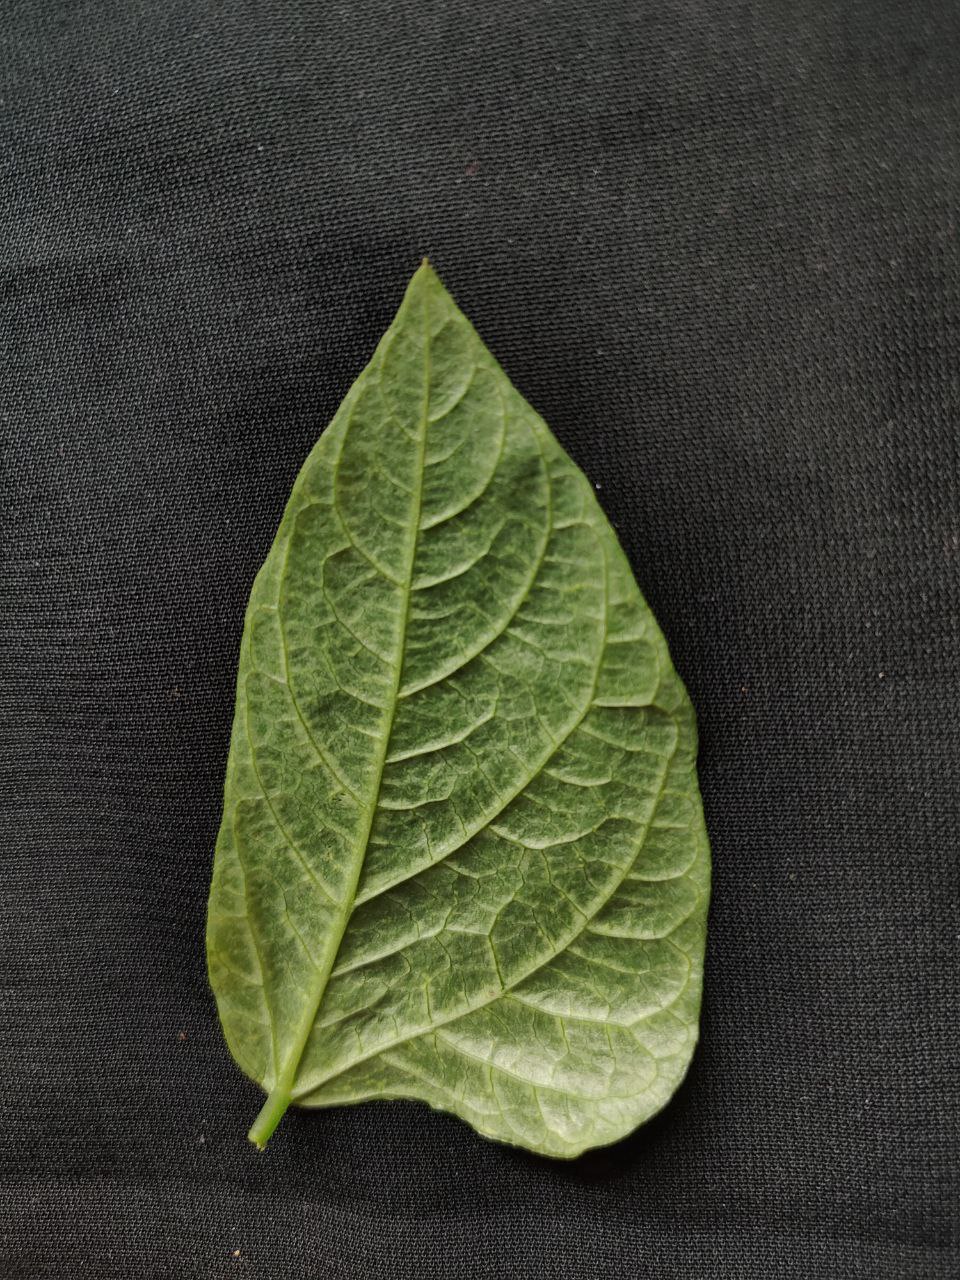
Crop: cowpea
Leaf condition: Mosaic Virus